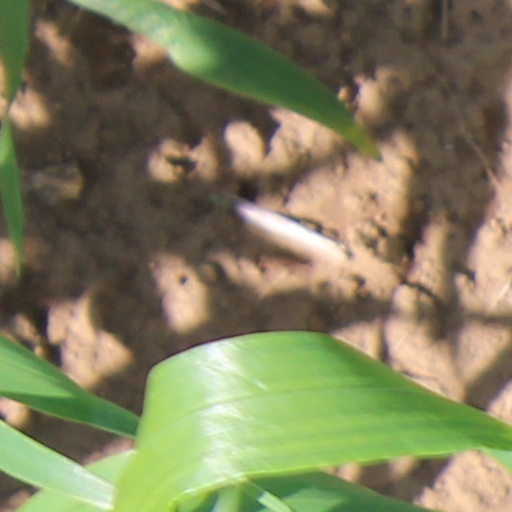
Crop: wheat